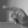
ASL letter: P